USS Atlanta (CL-104)

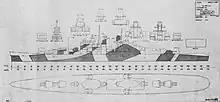
Depiction of the "Cleveland" class, showing the plan and profile

The "Cleveland"-class light cruisers traced their origin to design work done in the late 1930s; at the time, light cruiser displacement was limited to by the Second London Naval Treaty. Following the start of World War II in September 1939, Britain announced it would suspend the treaty for the duration of the conflict, a decision the US Navy quickly followed. Though still neutral, the United States recognized that war was likely and the urgent need for additional ships ruled out an entirely new design, so the "Cleveland"s were a close development of the earlier s, the chief difference being the substitution of a two-gun dual-purpose gun mount for one of the main battery gun turrets.